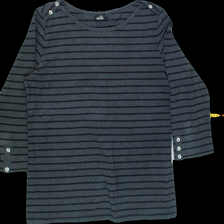
View: front
Type: Shirt
Category: Ladies
Brand: Isolde
Colors: Grey
Material: 85%cotton 15%acrylic
Pattern: Striped
Cut: Regular, C-collar
Size: L
Season: All
Trend: No trend
Stains: No
Damage: 0
Price range: 50-100
Recommended usage: Reuse